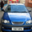
Label: automobile